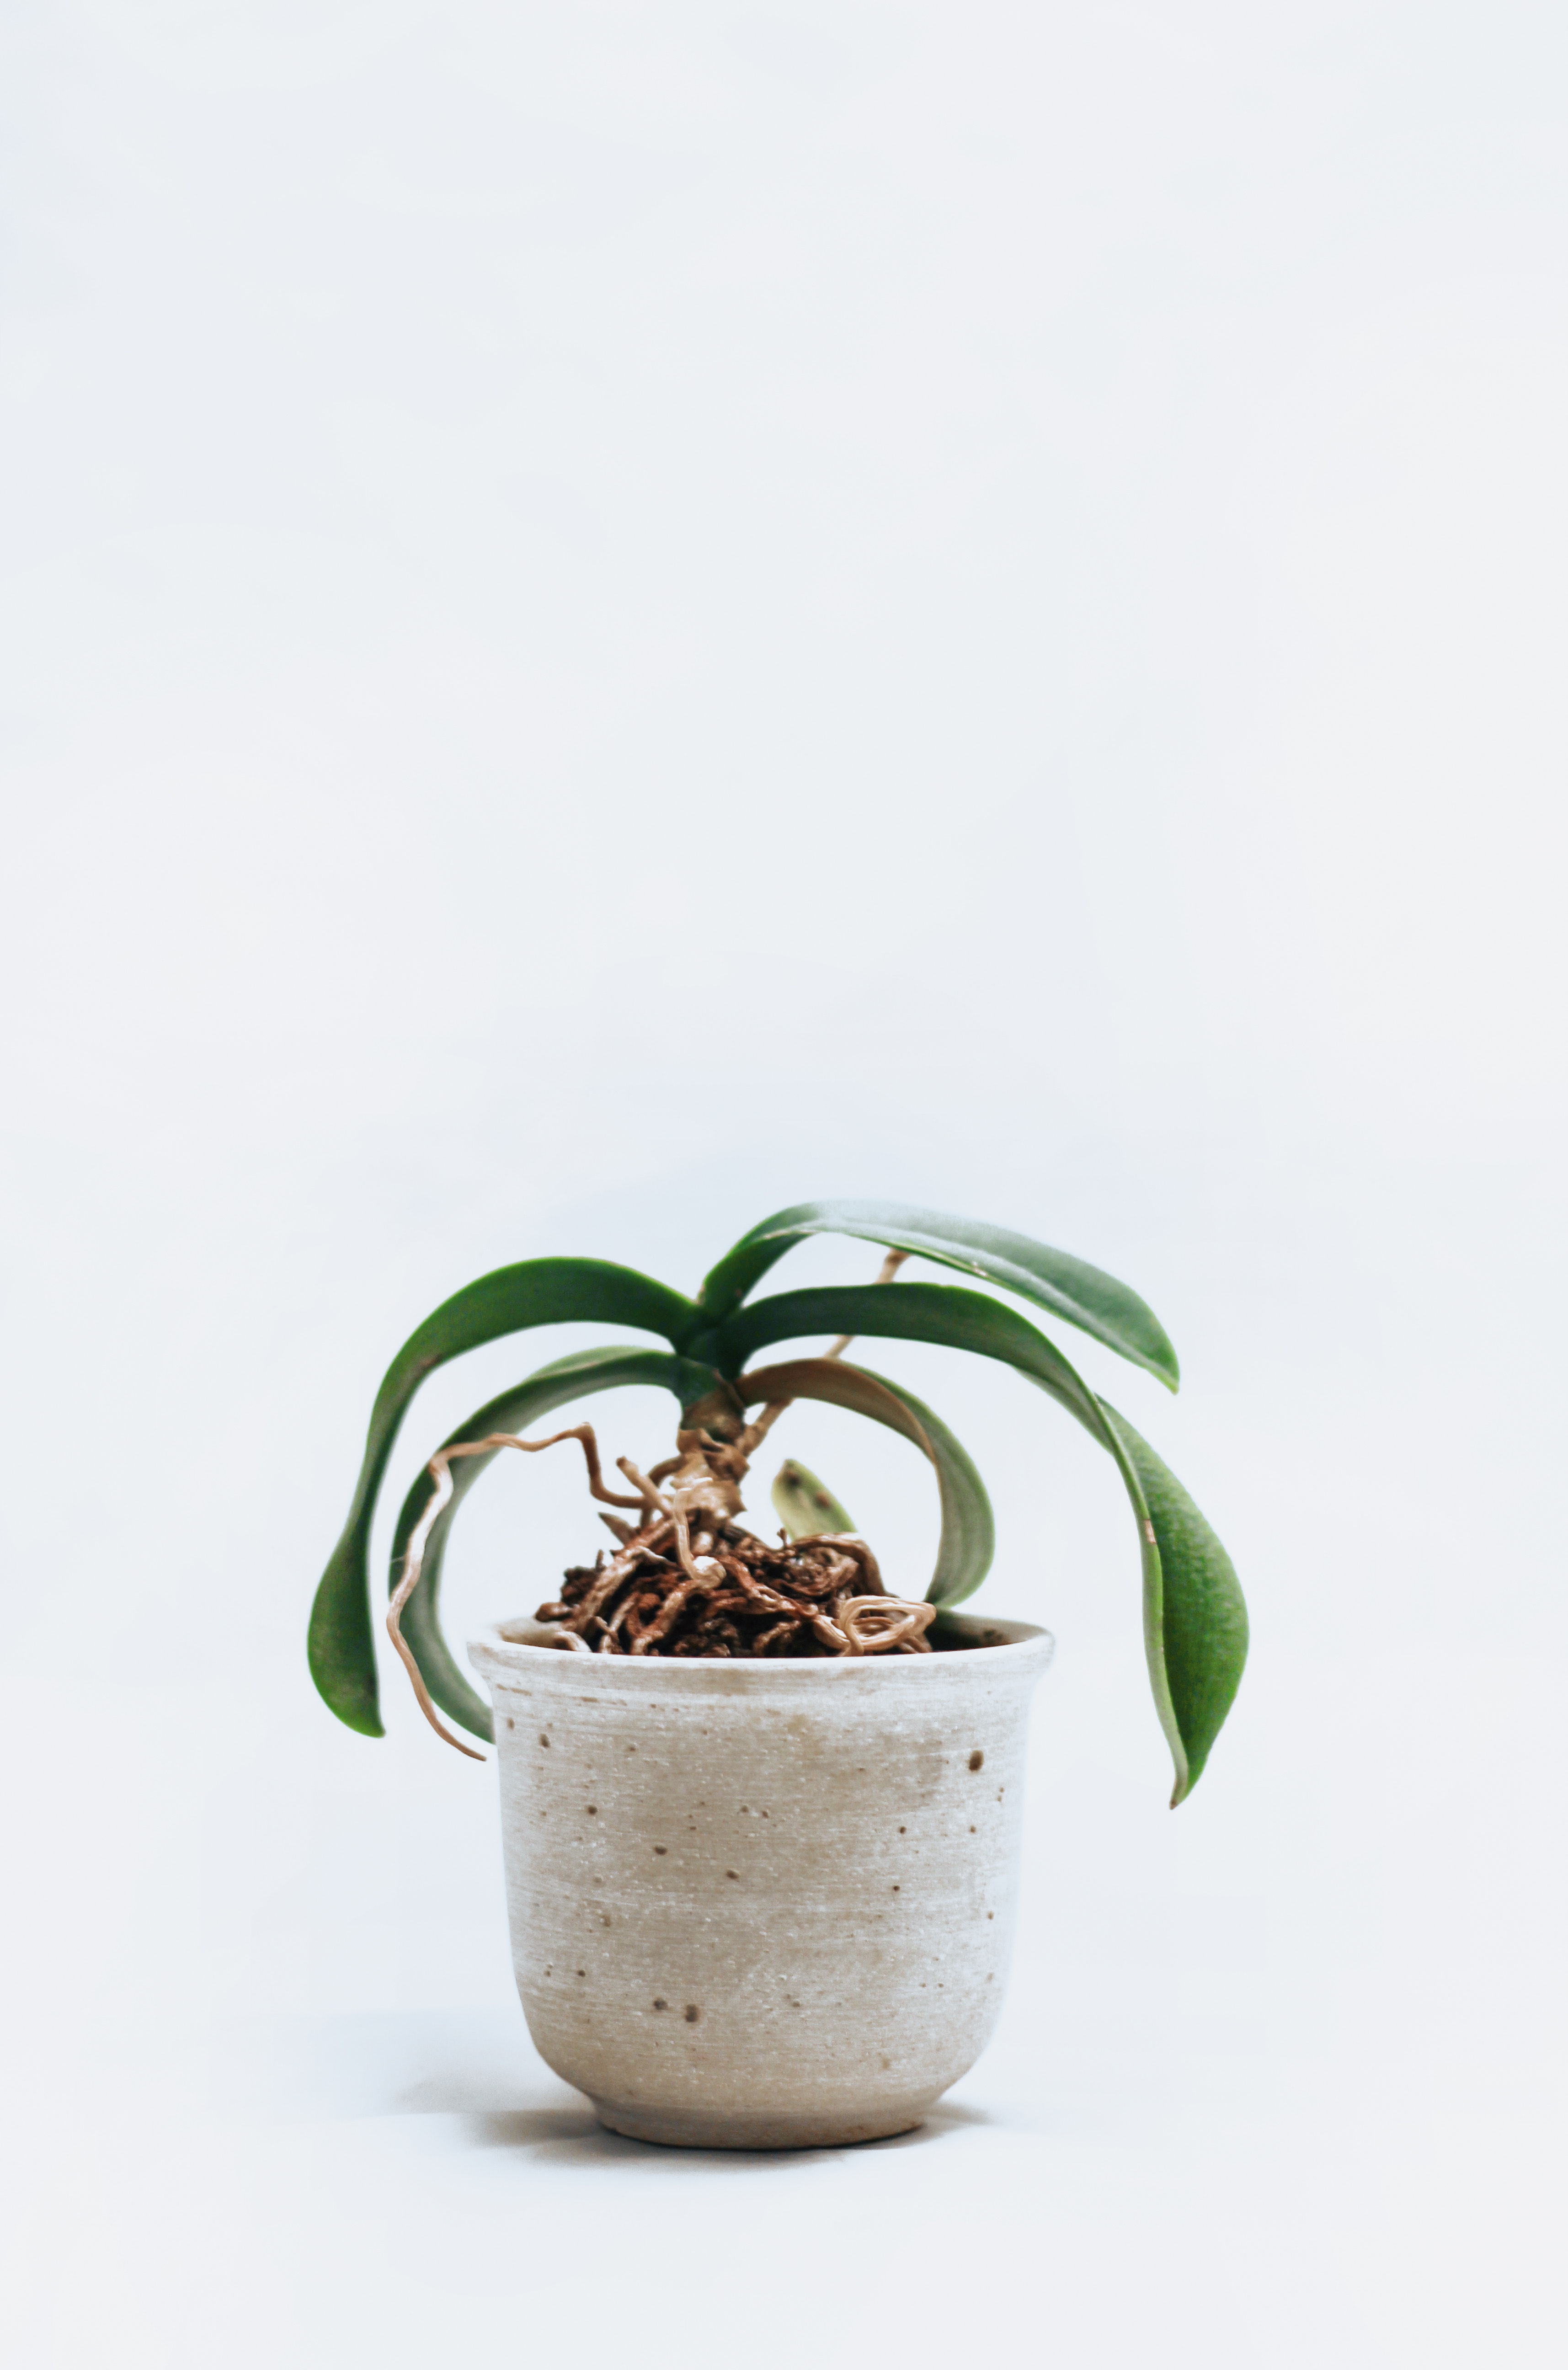
flower, flowerpot, houseplant, plant, terrestrial plant, moth orchid, flowering plant, orchid, dendrobium, cattleya